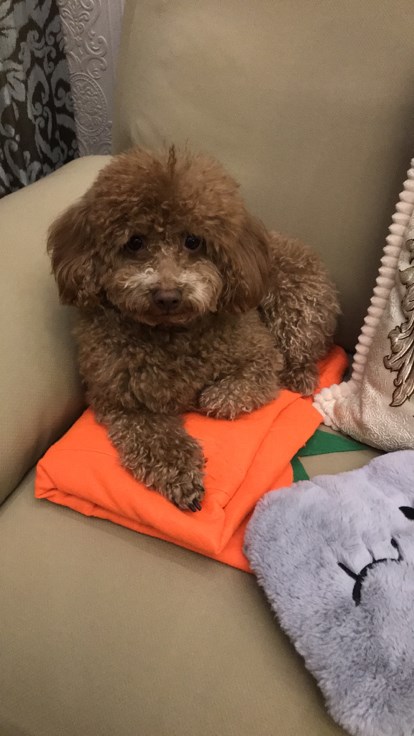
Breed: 7449-n000128-teddy